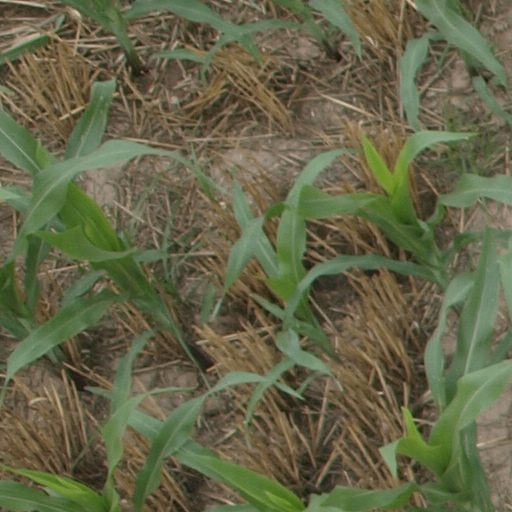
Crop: maize; corn